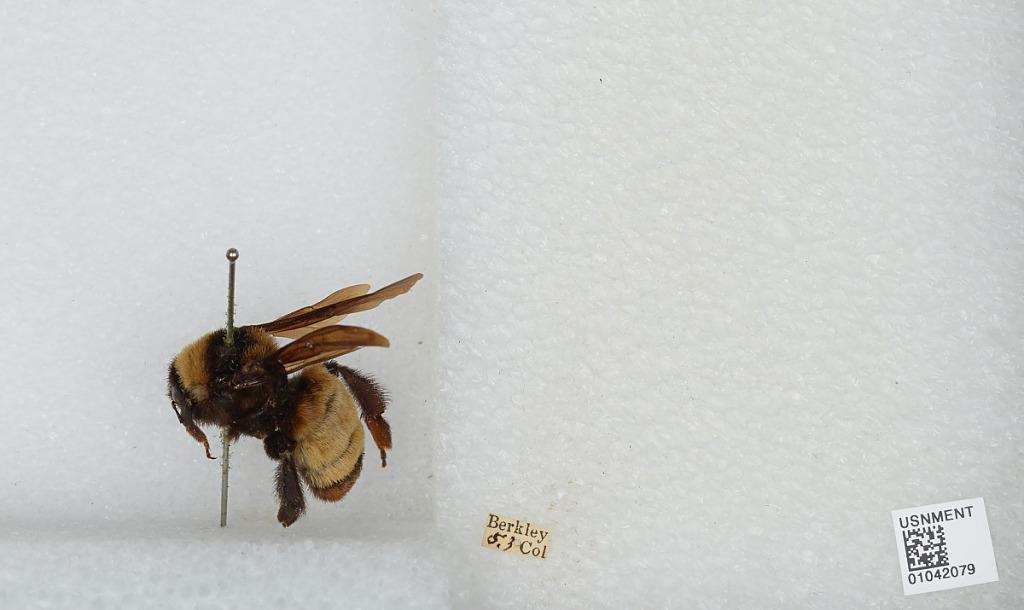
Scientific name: Bombus sp.
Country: United States
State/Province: Colorado
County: Adams
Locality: Berkley
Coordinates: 39.8044, -105.026